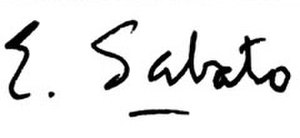
Ernesto Sábato
Ernesto Sábato var en argentinsk forfatter og fysiker.